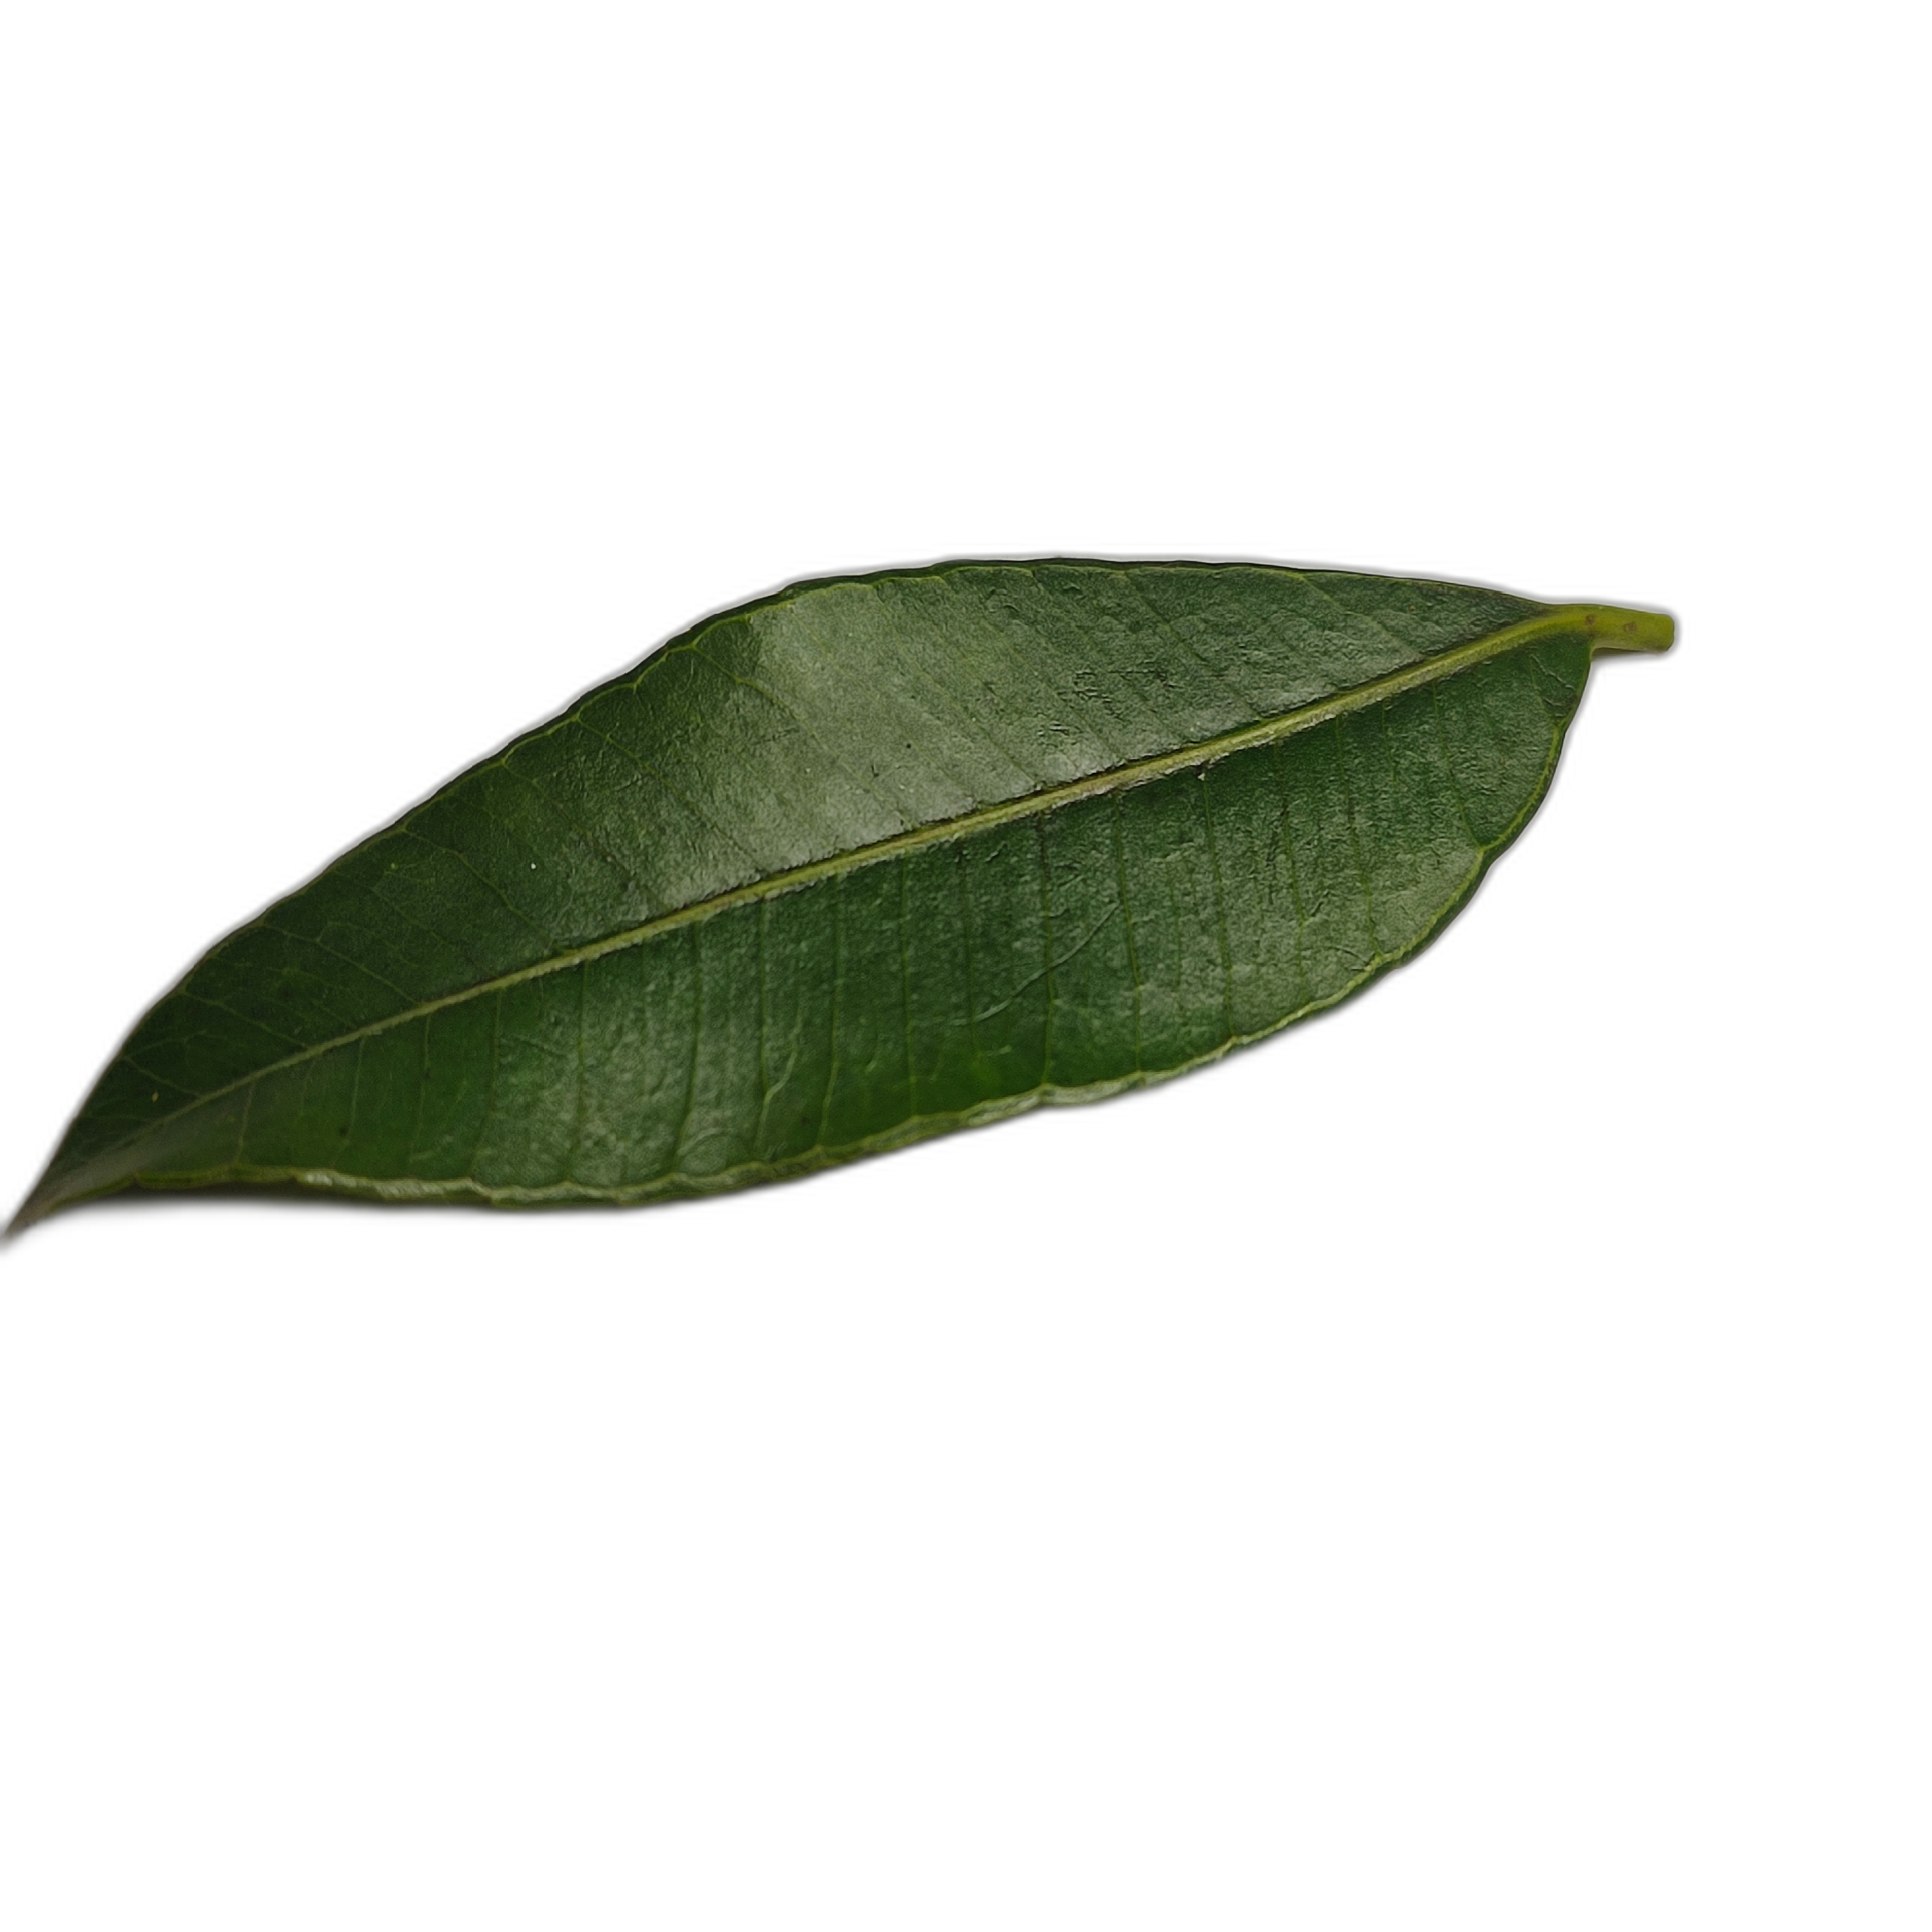
Label: healthy